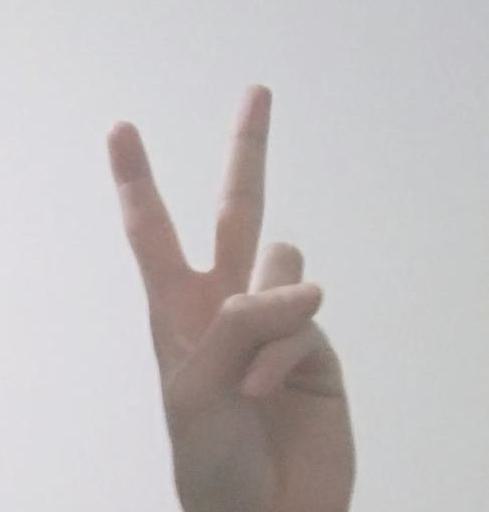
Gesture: peace